39th (Dorsetshire) Regiment of Foot

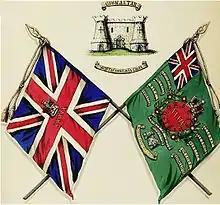
Colours of the 39th Foot

The 39th (Dorsetshire) Regiment of Foot was an infantry regiment of the British Army, raised in 1702. Under the Childers Reforms it amalgamated with the 54th (West Norfolk) Regiment of Foot to form the Dorsetshire Regiment in 1881.